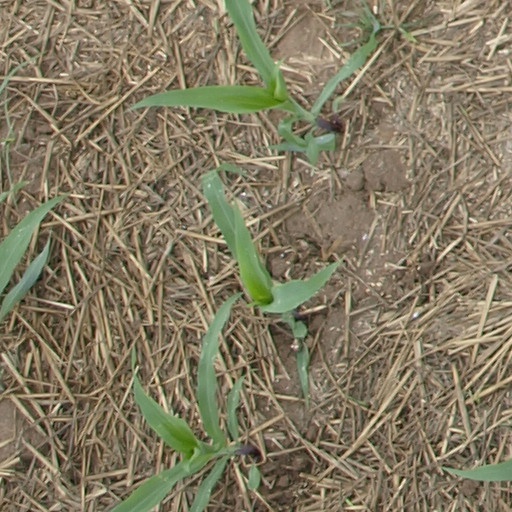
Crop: maize; corn